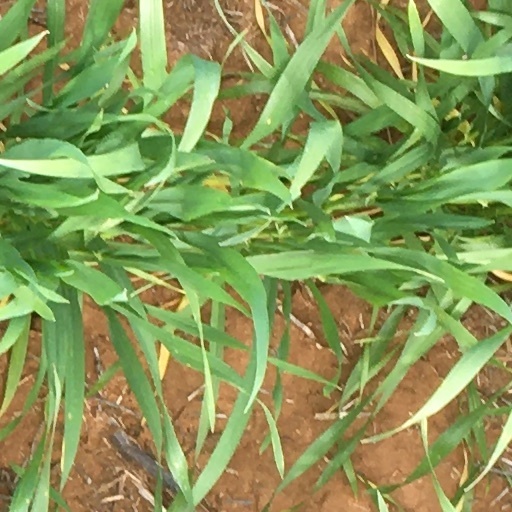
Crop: wheat